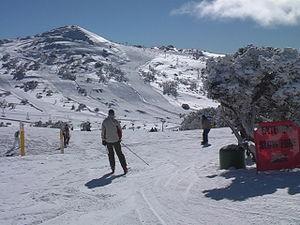
Perisher est une station de ski dans le sud des Snowy Mountains en Nouvelle-Galles du Sud, Australie, dans le comté de la Snowy River et le parc national du Kosciuszko. Perisher est situé à une quarantaine de kilomètres à l'ouest de la ville de Jindabyne et à 210 kilomètres au sud ouest de Canberra. L'accès à cette station de ski à partir de Melbourne n'est pas commode, les skieurs de cette ville préfèrent aller aux stations de ski de l'état de Victoria. L'accès des véhicules se fait par la Kosciuszko Road de Jindabyne. En été, la route coute 16 dollars australiens par voiture et 27 dollars en hiver, il existe des pass pour les usagers fréquents de cette route.
L'Australie reçoit suffisamment de neige pour pratiquer le ski sur les Alpes australiennes et une partie de la Tasmanie. Les Alpes traversent le Territoire de la capitale australienne, la Nouvelle Galles du sud et le Victoria et comprennent seize parcs et réserves nationaux Les Australiens ont fait du ski alpin à partir du XIXᵉ siècle, le point de départ étant probablement Kiandra en 1861. Parmi les stations de sports d'hiver les plus connues, on peut citer Thredbo et Perisher en Nouvelle-Galles du Sud, Mount Buller, Falls Creek et Mont Hotham au Victoria. Parmi les skieurs les plus connus, on peut citer Malcolm Milne, Zali Steggall, Alisa Camplin et Dale Begg-Smith.